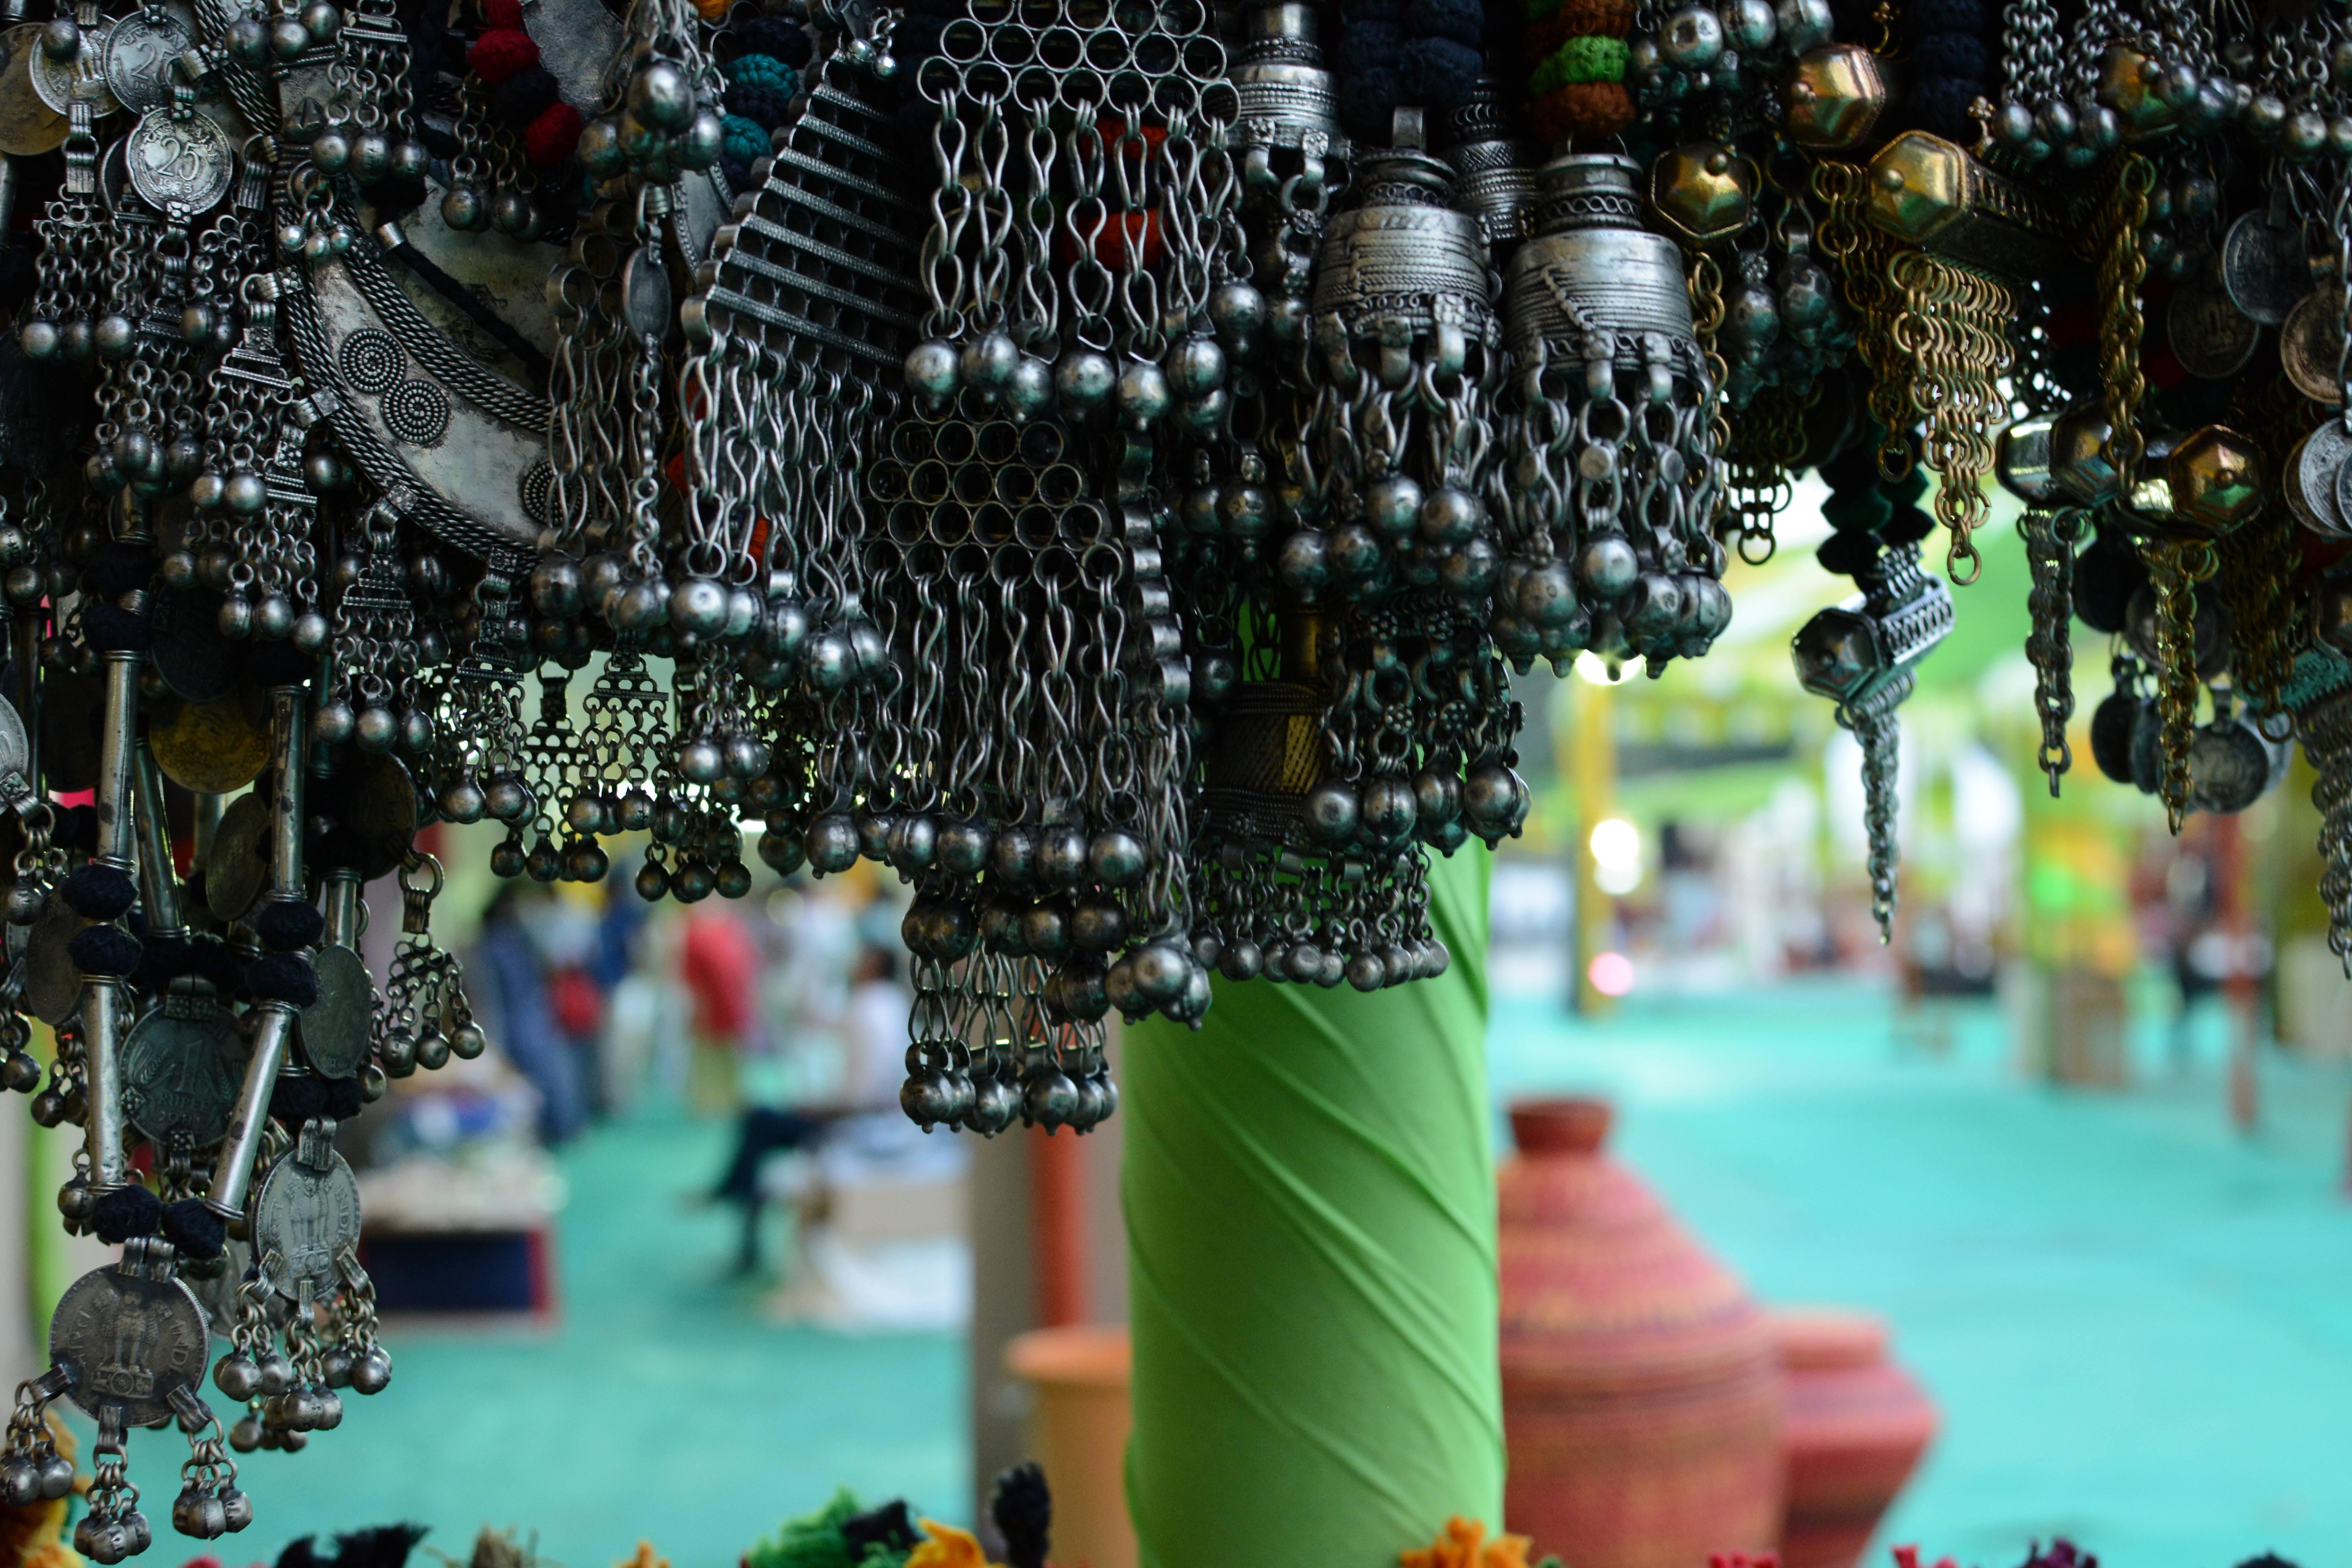
amusement park, park